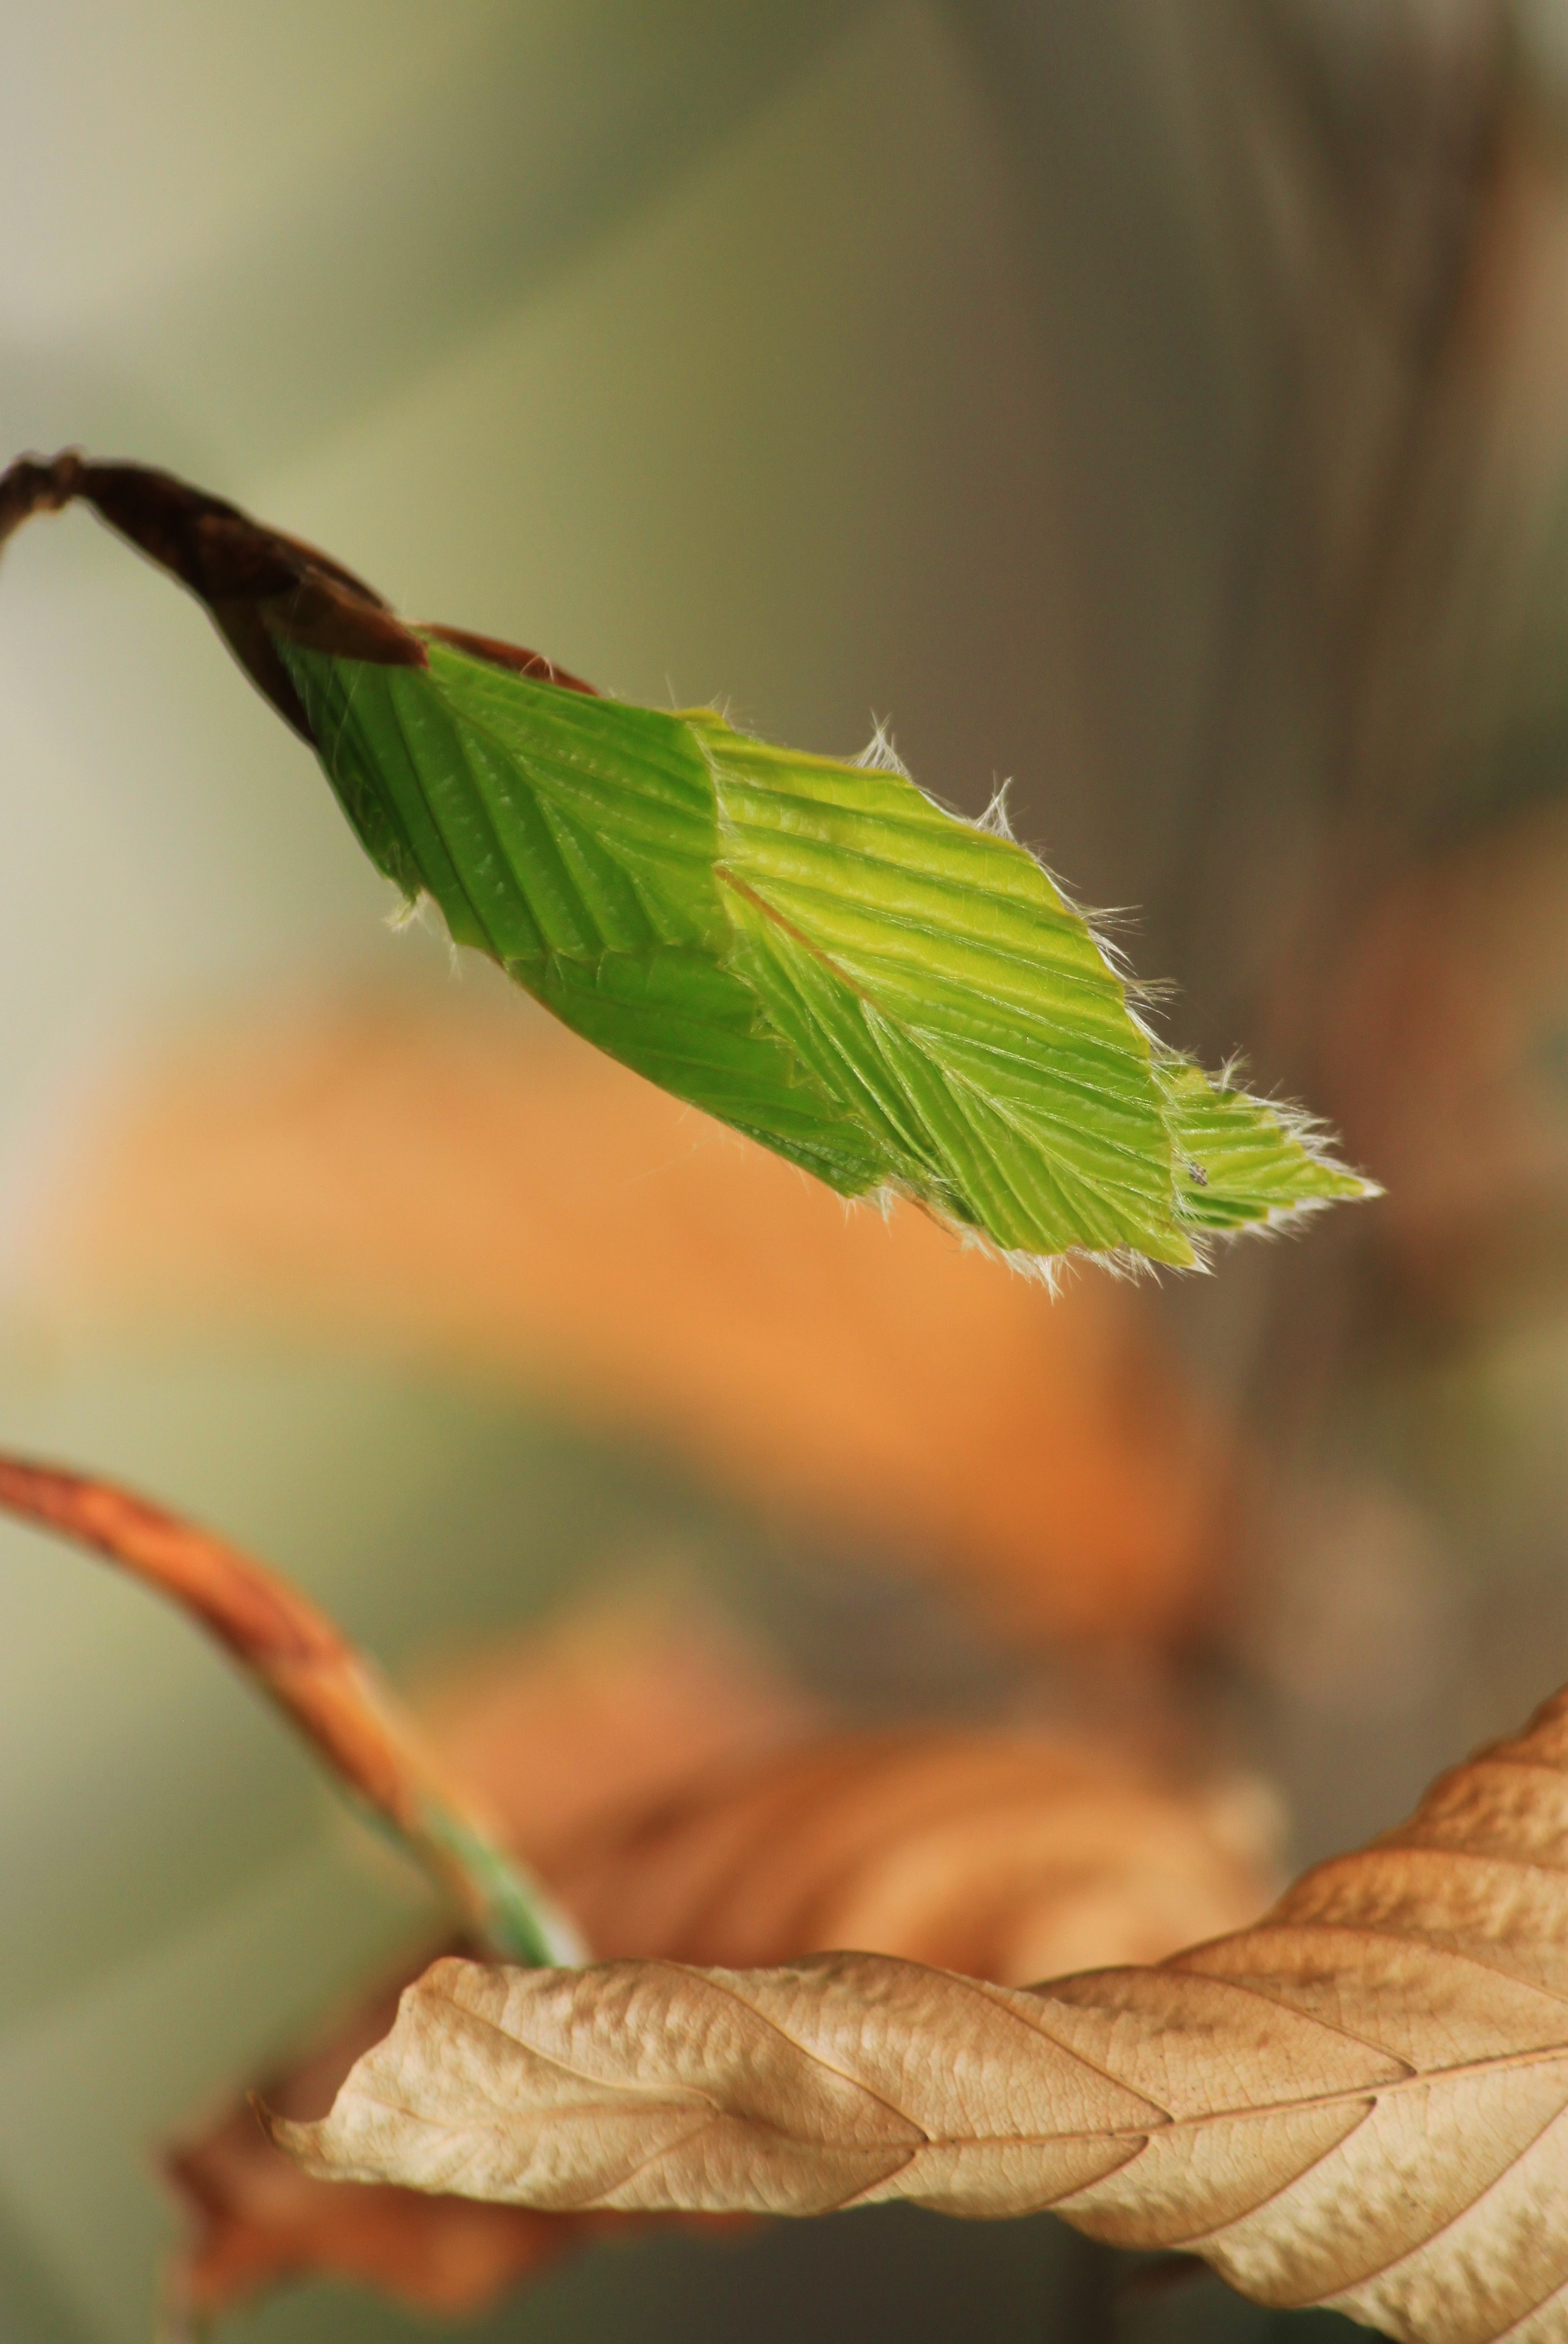
tree, nature, branch, structure, growth, plant, photography, sunlight, leaf, flower, young, spring, green, produce, autumn, fresh, botany, yellow, flora, sprout, twig, close up, deciduous tree, deciduous forest, leaves, bright, bud, beech, awakening, shoots, macro photography, live new, green leaf, flowering plant, lime green, beech leaf, leaf structure, boy shoots, beech leaves, knock out, young beech leaves, book industry, grass family, plant stem, land plant